Jules Crevaux

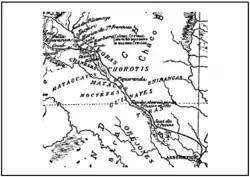
Journey of the explorer in search of the remains of Doctor Crevaux (1883)

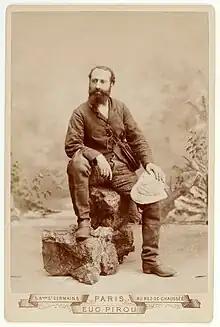
Émile-Arthur Thouar in 1883

Crevaux was asked to undertake a fourth expedition, this time to explore the boundaries of the Amazon and Paraguay river basins. He arrived in Argentina in December 1881 and was asked, by representatives of the Bolivian government, to explore the upper course of the Pilcomayo River. The expedition was transported to the Bolivian border and granted the services of two marines for protection. The party reached the Bolivian town of Tarija by March 1882. Here the party picked up a Toba guide girl named Yella Petrona, who agreed to guide the party through her people's territory. The expedition continued to the settlement of Caiza and found that the people of Caiza were at war with the Tobas. Despite the conflict, Crevaux decided to press forward and on April 19, 1882, Crevaux's party left Caiza to travel up the Pilcomayo. On April 27, 1882, Crevaux's party was invited to shore to eat with a group of Tobas where the expedition was ambushed and Crevaux was clubbed to death. In 1886 another French explorer, Arthur Thouar, found Yella Petrona and Crevaux's killers. Petrona admitted to telling the Tobas that Crevaux had come un-armed to take the Toba's fishing rights away, this led to the attack.